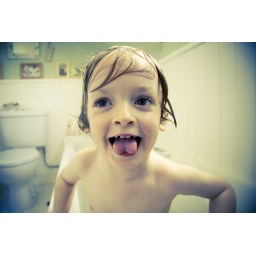
Nothing special really, just cute pics of my nephew Joel in the bath :)